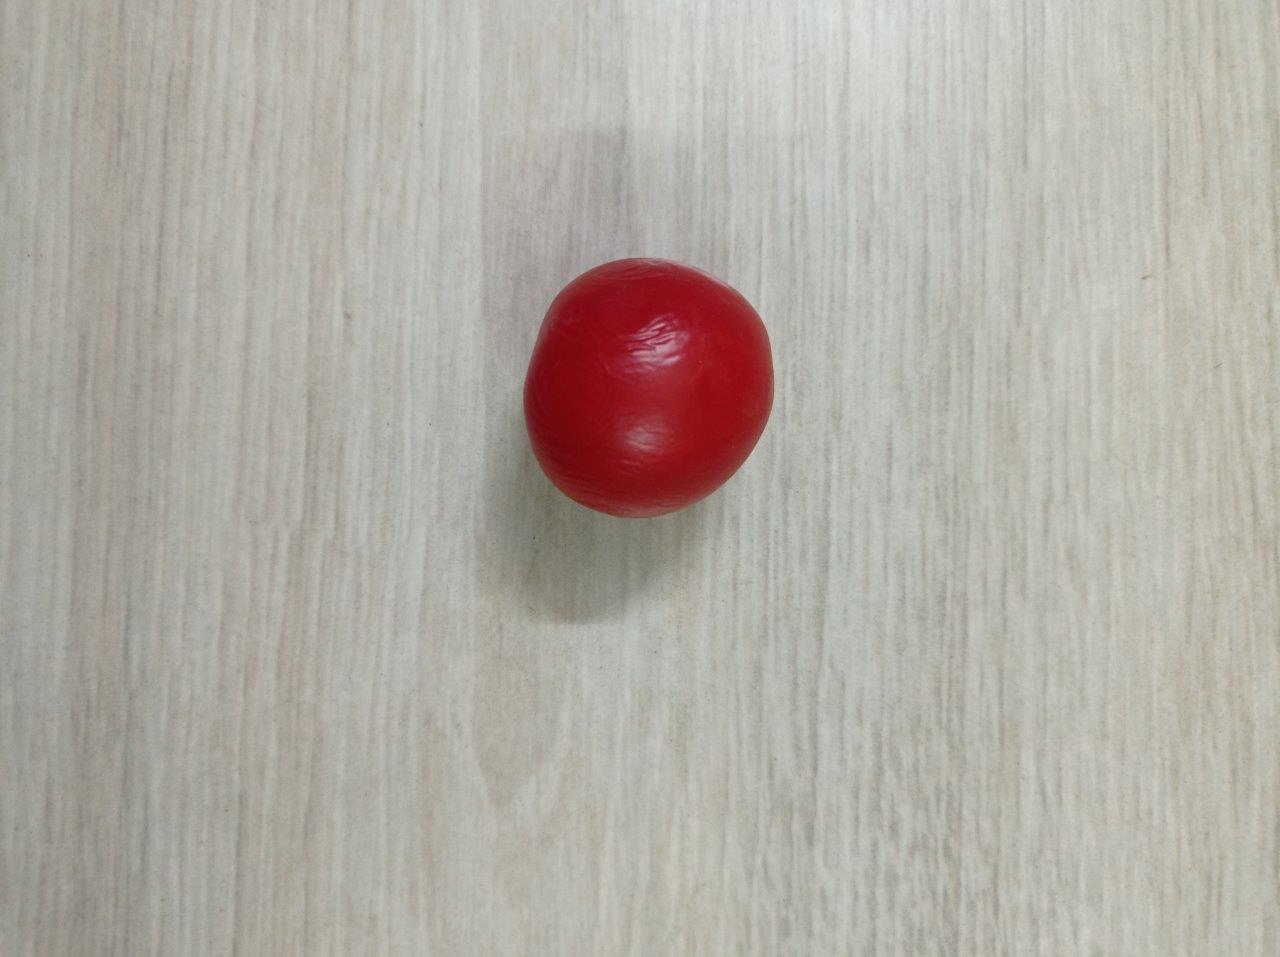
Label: Fresh